List of state visits made by Norodom Sihamoni

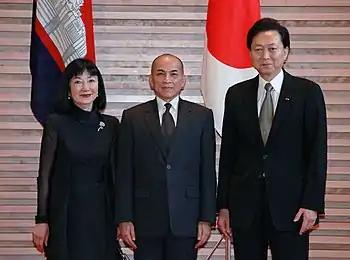
King Sihamoni with Japanese Prime Minister Yukio Hatoyama and Mrs Miyuki Hatoyama at the Kantei in Tokyo on 18 May 2010

Since acceding to the throne of Cambodia in 2004, King Norodom Sihamoni has made numerous state and official visits.